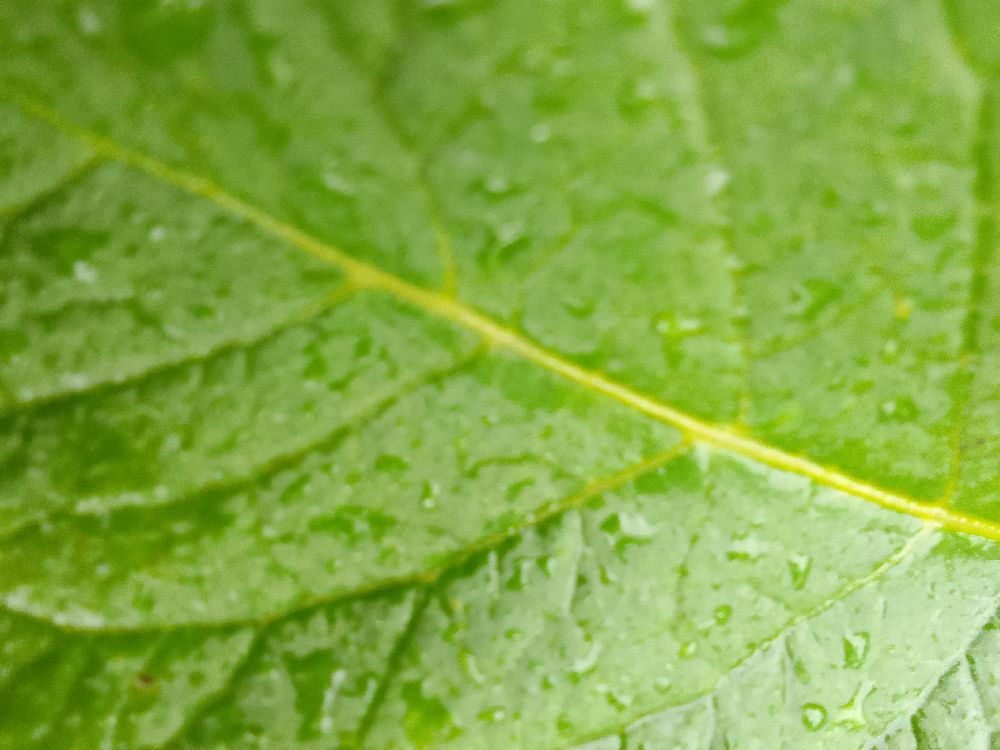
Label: Healthy